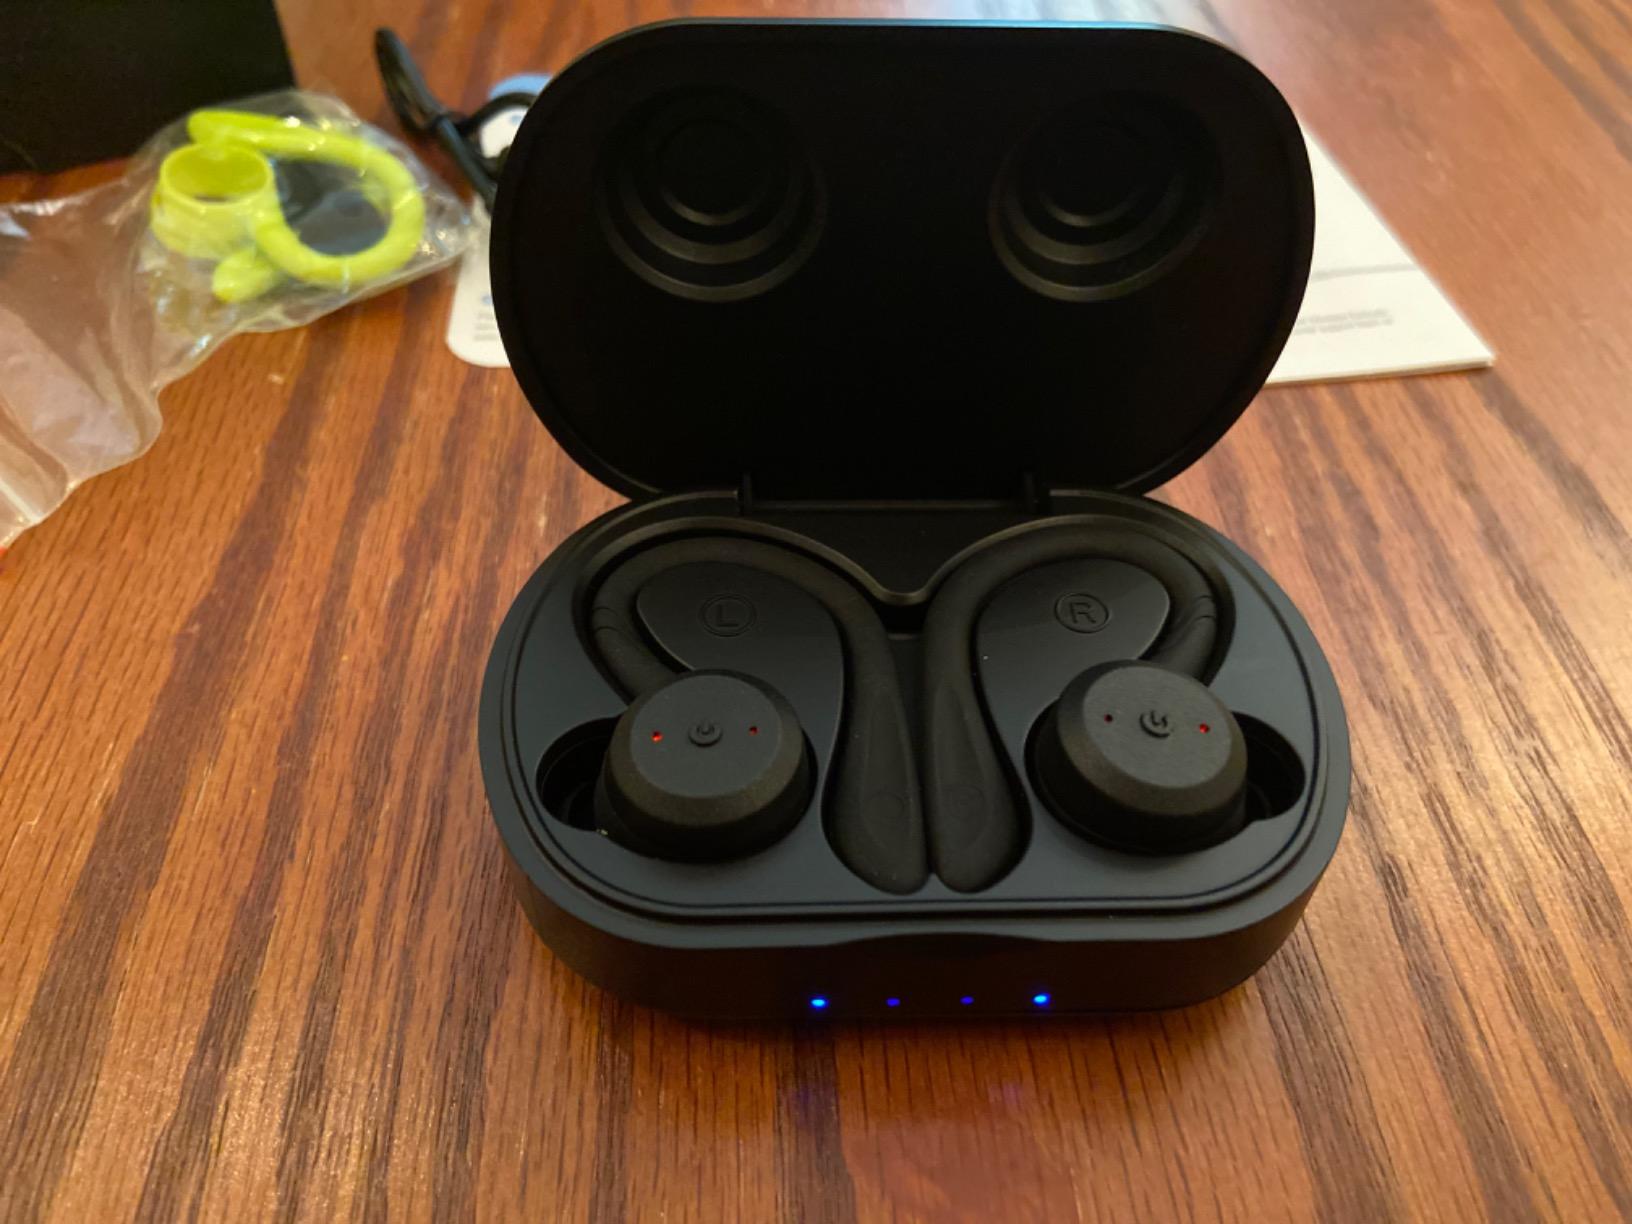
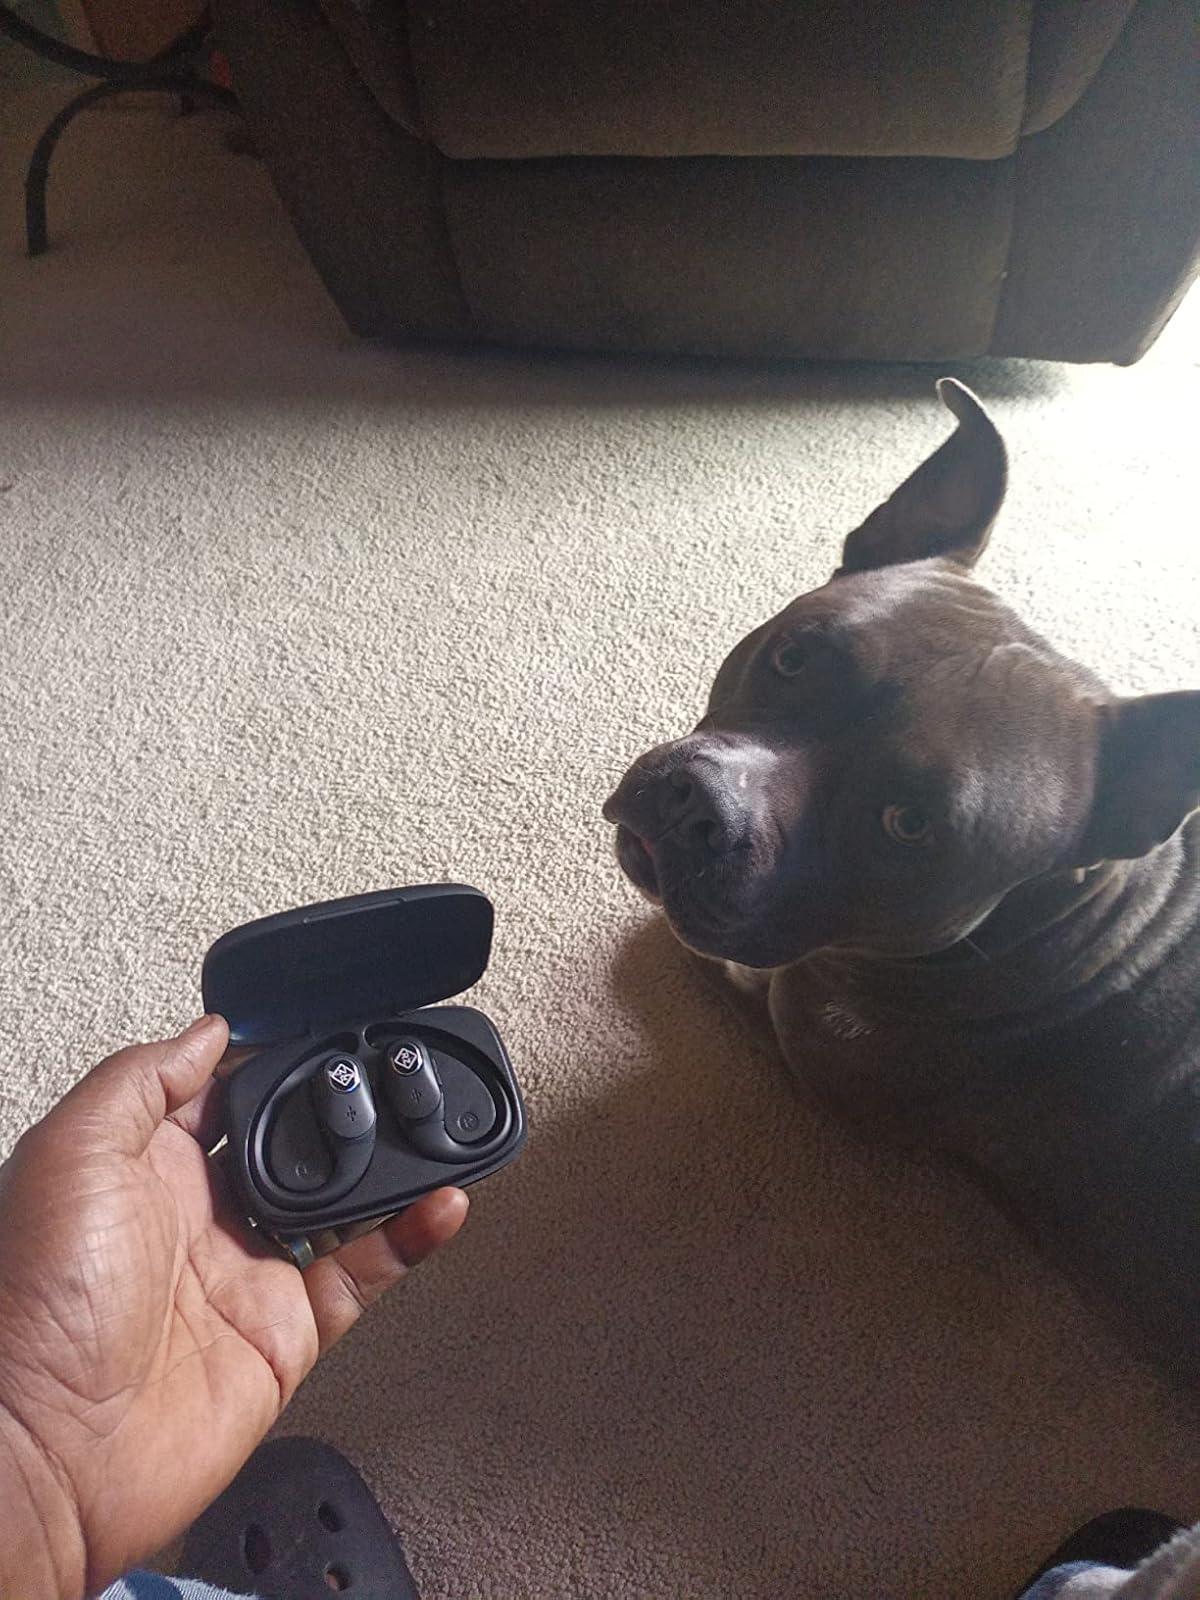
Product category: earbuds
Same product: no